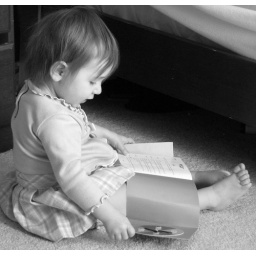
...to the kitty cat under the bed.